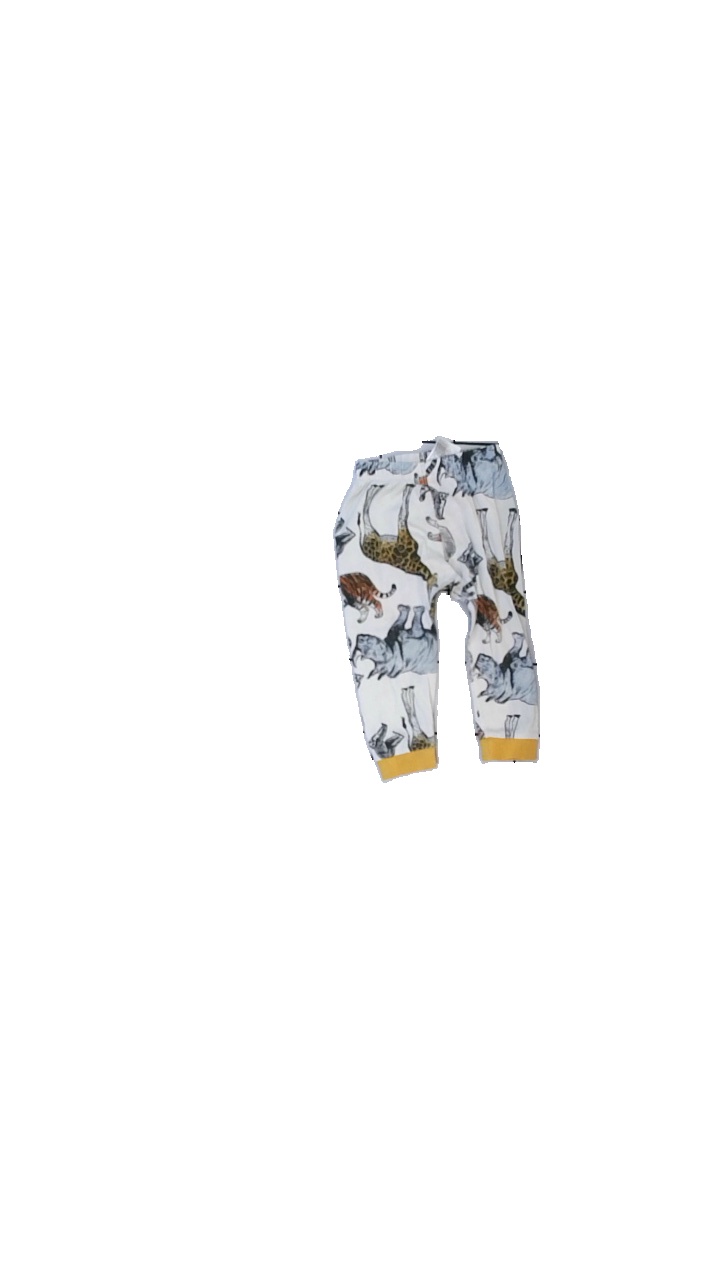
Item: Trousers (Children)
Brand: Missing
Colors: White, Grey, Orange, Multicolor
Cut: Regular
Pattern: Other
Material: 100% cotton
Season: All
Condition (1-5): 3
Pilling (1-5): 4
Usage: Reuse
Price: <50